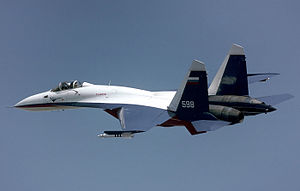
Sukhoj Su-27 / Brugere
En Su-27 under flyvning ved Gromov-udviklingscentret.
Sukhoj Su-27 er et to-motoret jagerfly med avanceret flyveteknik udviklet af det russiske designbureau Sukhoj. Flyet blev udviklet i Sovjetunionen som et direkte modsvar til de store amerikanske fjerde-generations jagerfly og har en rækkevidde på 3.530 km, kraftig bevæbning, sofistikeret flyudstyr og høj grad af manøvredygtighed. Su-27's primære rolle er som jagerfly til sikring af luftherredømme, men senere varianter kan udføre næste alle kampopgaver. Su-27 komplementerer den mindre MiG-29 og har samme funktion som det amerikanske modstykke F-15 Eagle. Su-27 blev taget i tjeneste i Sovjetunionens luftvåben i 1985.